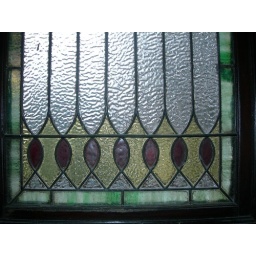
There are three antique stain glass windows crafted in the 19th century, reportedly fromt he Tiffany Studios.